Symphony Ihatov

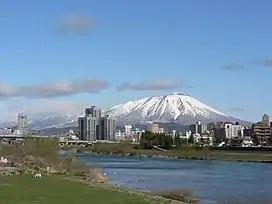
The snow-capped peaks of Mt. Iwate in early spring are affectionately referred to as the "Great Eagle on Mt. Iwate."

In March 2012, Tomita first met Hatsune Miku, who is a virtual character configured by the system that generates synthetic singing voice developed by Yamaha Corporation and Crypton Future Media in 2007. Ever since he started using Moog synthesizer, Tomita had wanted to get a machine to sing, and he went through a process of trial and error to get a machine to sing. Hatsune Miku had the potential to make his long-held wish come true.